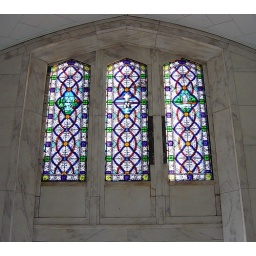
Memorial Abbey, stained glass windows above the main entrance. Taken by Edgar.